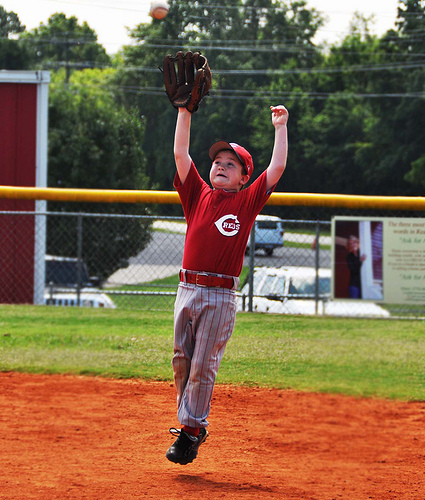
một cậu bé đang nhảy lên để bắt quả bóng chày vào ban ngày